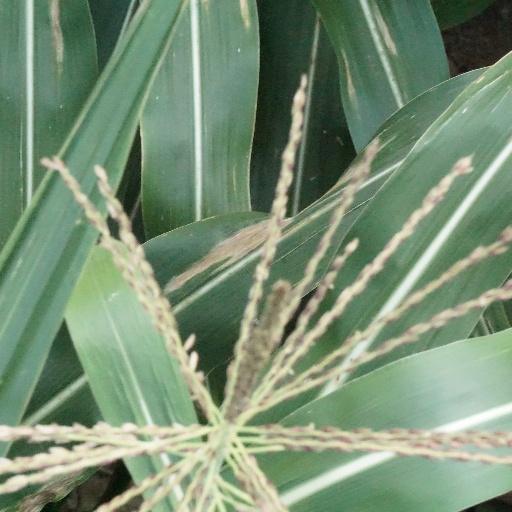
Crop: maize; corn